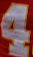
Number: 4